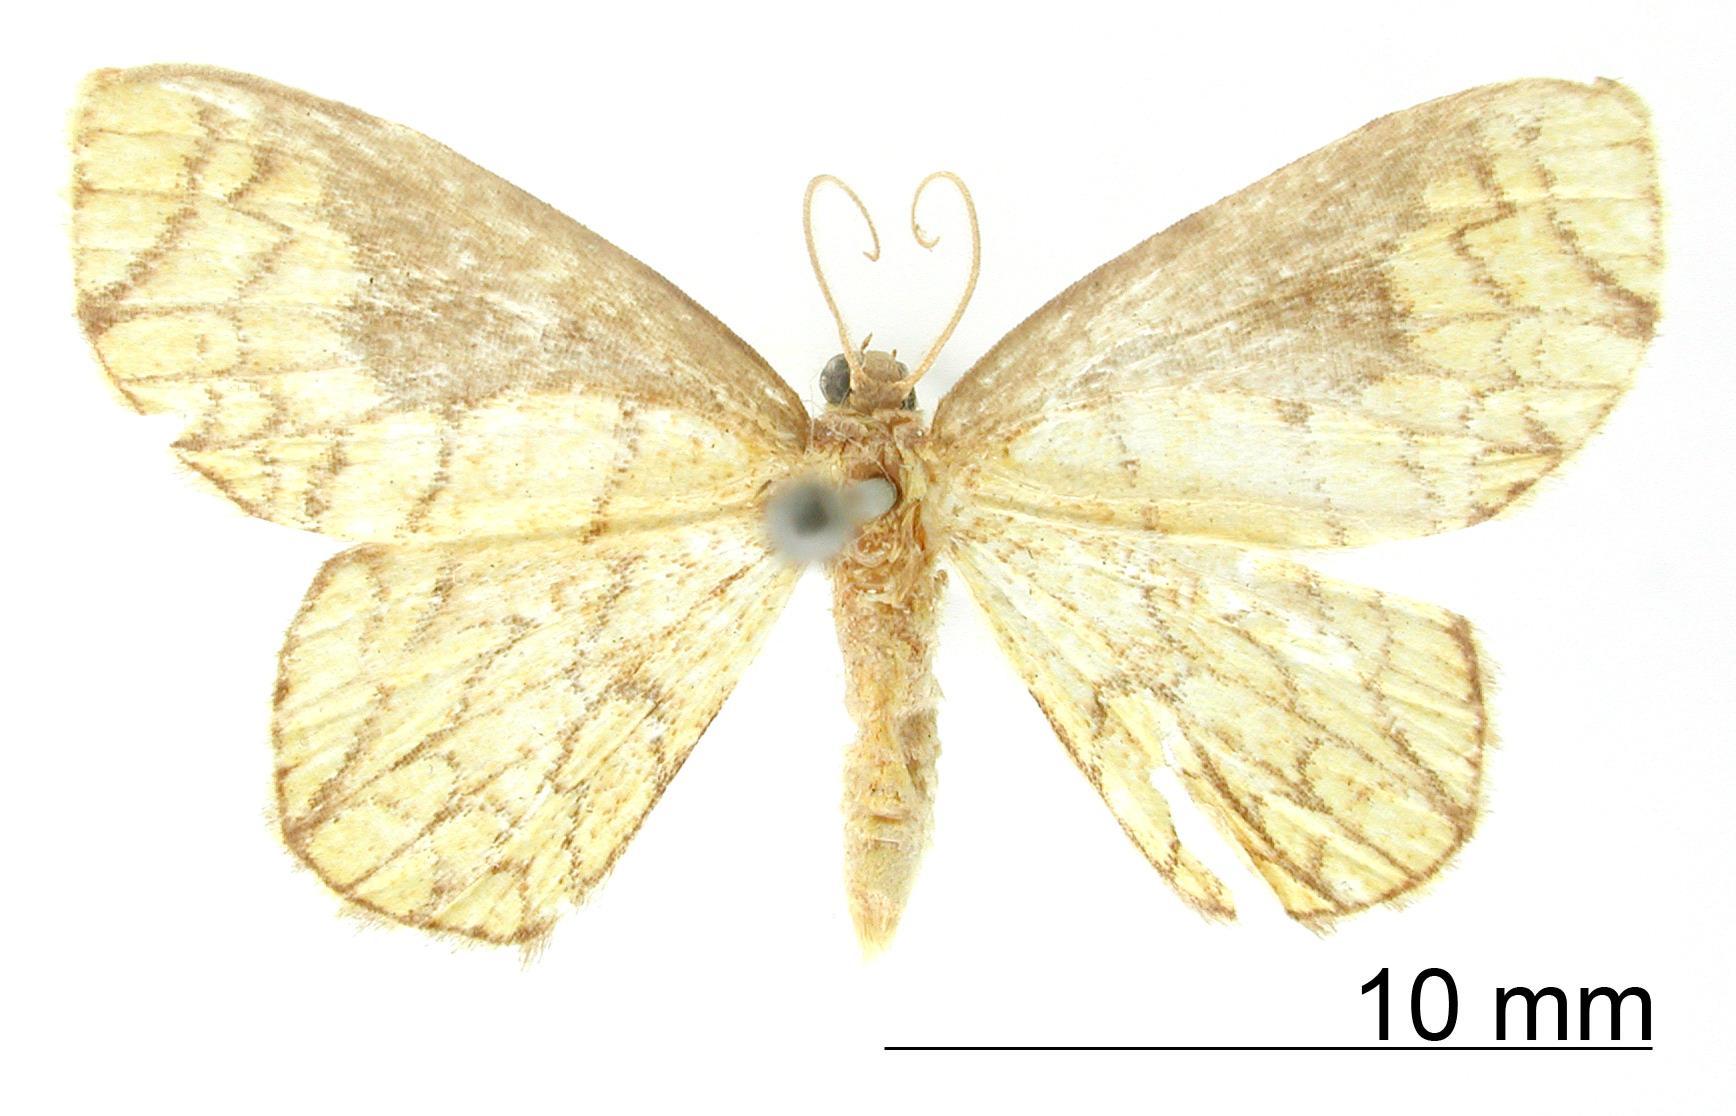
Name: Heterephyra aurata
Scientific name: Heterephyra aurata Warren, 1906
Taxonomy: Animalia, Arthropoda, Insecta, Lepidoptera, Geometridae, Sterrhinae
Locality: St. Jean, Maroni, St. Laurant du Maroni, French Guiana